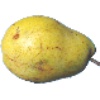
Label: Pear Monster 1